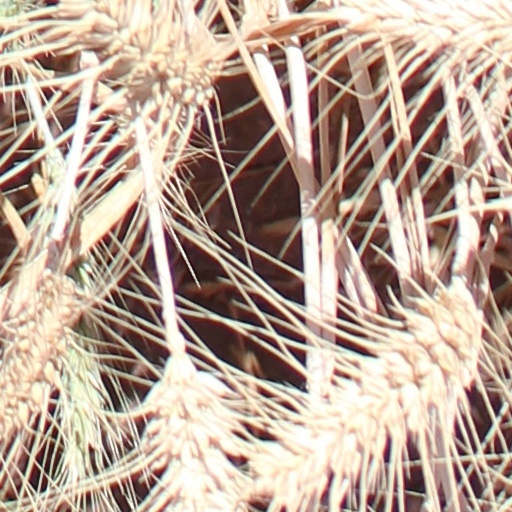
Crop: wheat